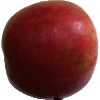
Label: apple_crimson_snow